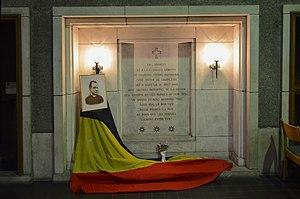
Charleroi (Belgique) - Église Saint-Christophe - mémorial de Pierre Harmignie
Pierre Harmignie, né le 4 avril 1885 à Mons était un prêtre catholique, curé doyen de Charleroi en Belgique. Victime, avec dix-huit autres otages, de représailles rexistes commanditées, il fut assassiné le 18 août 1944 à Courcelles.